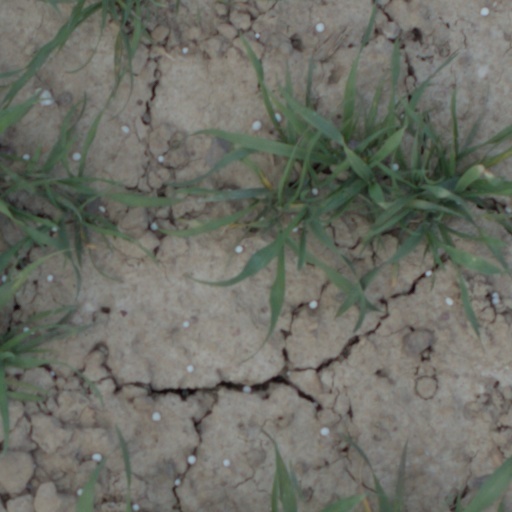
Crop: wheat